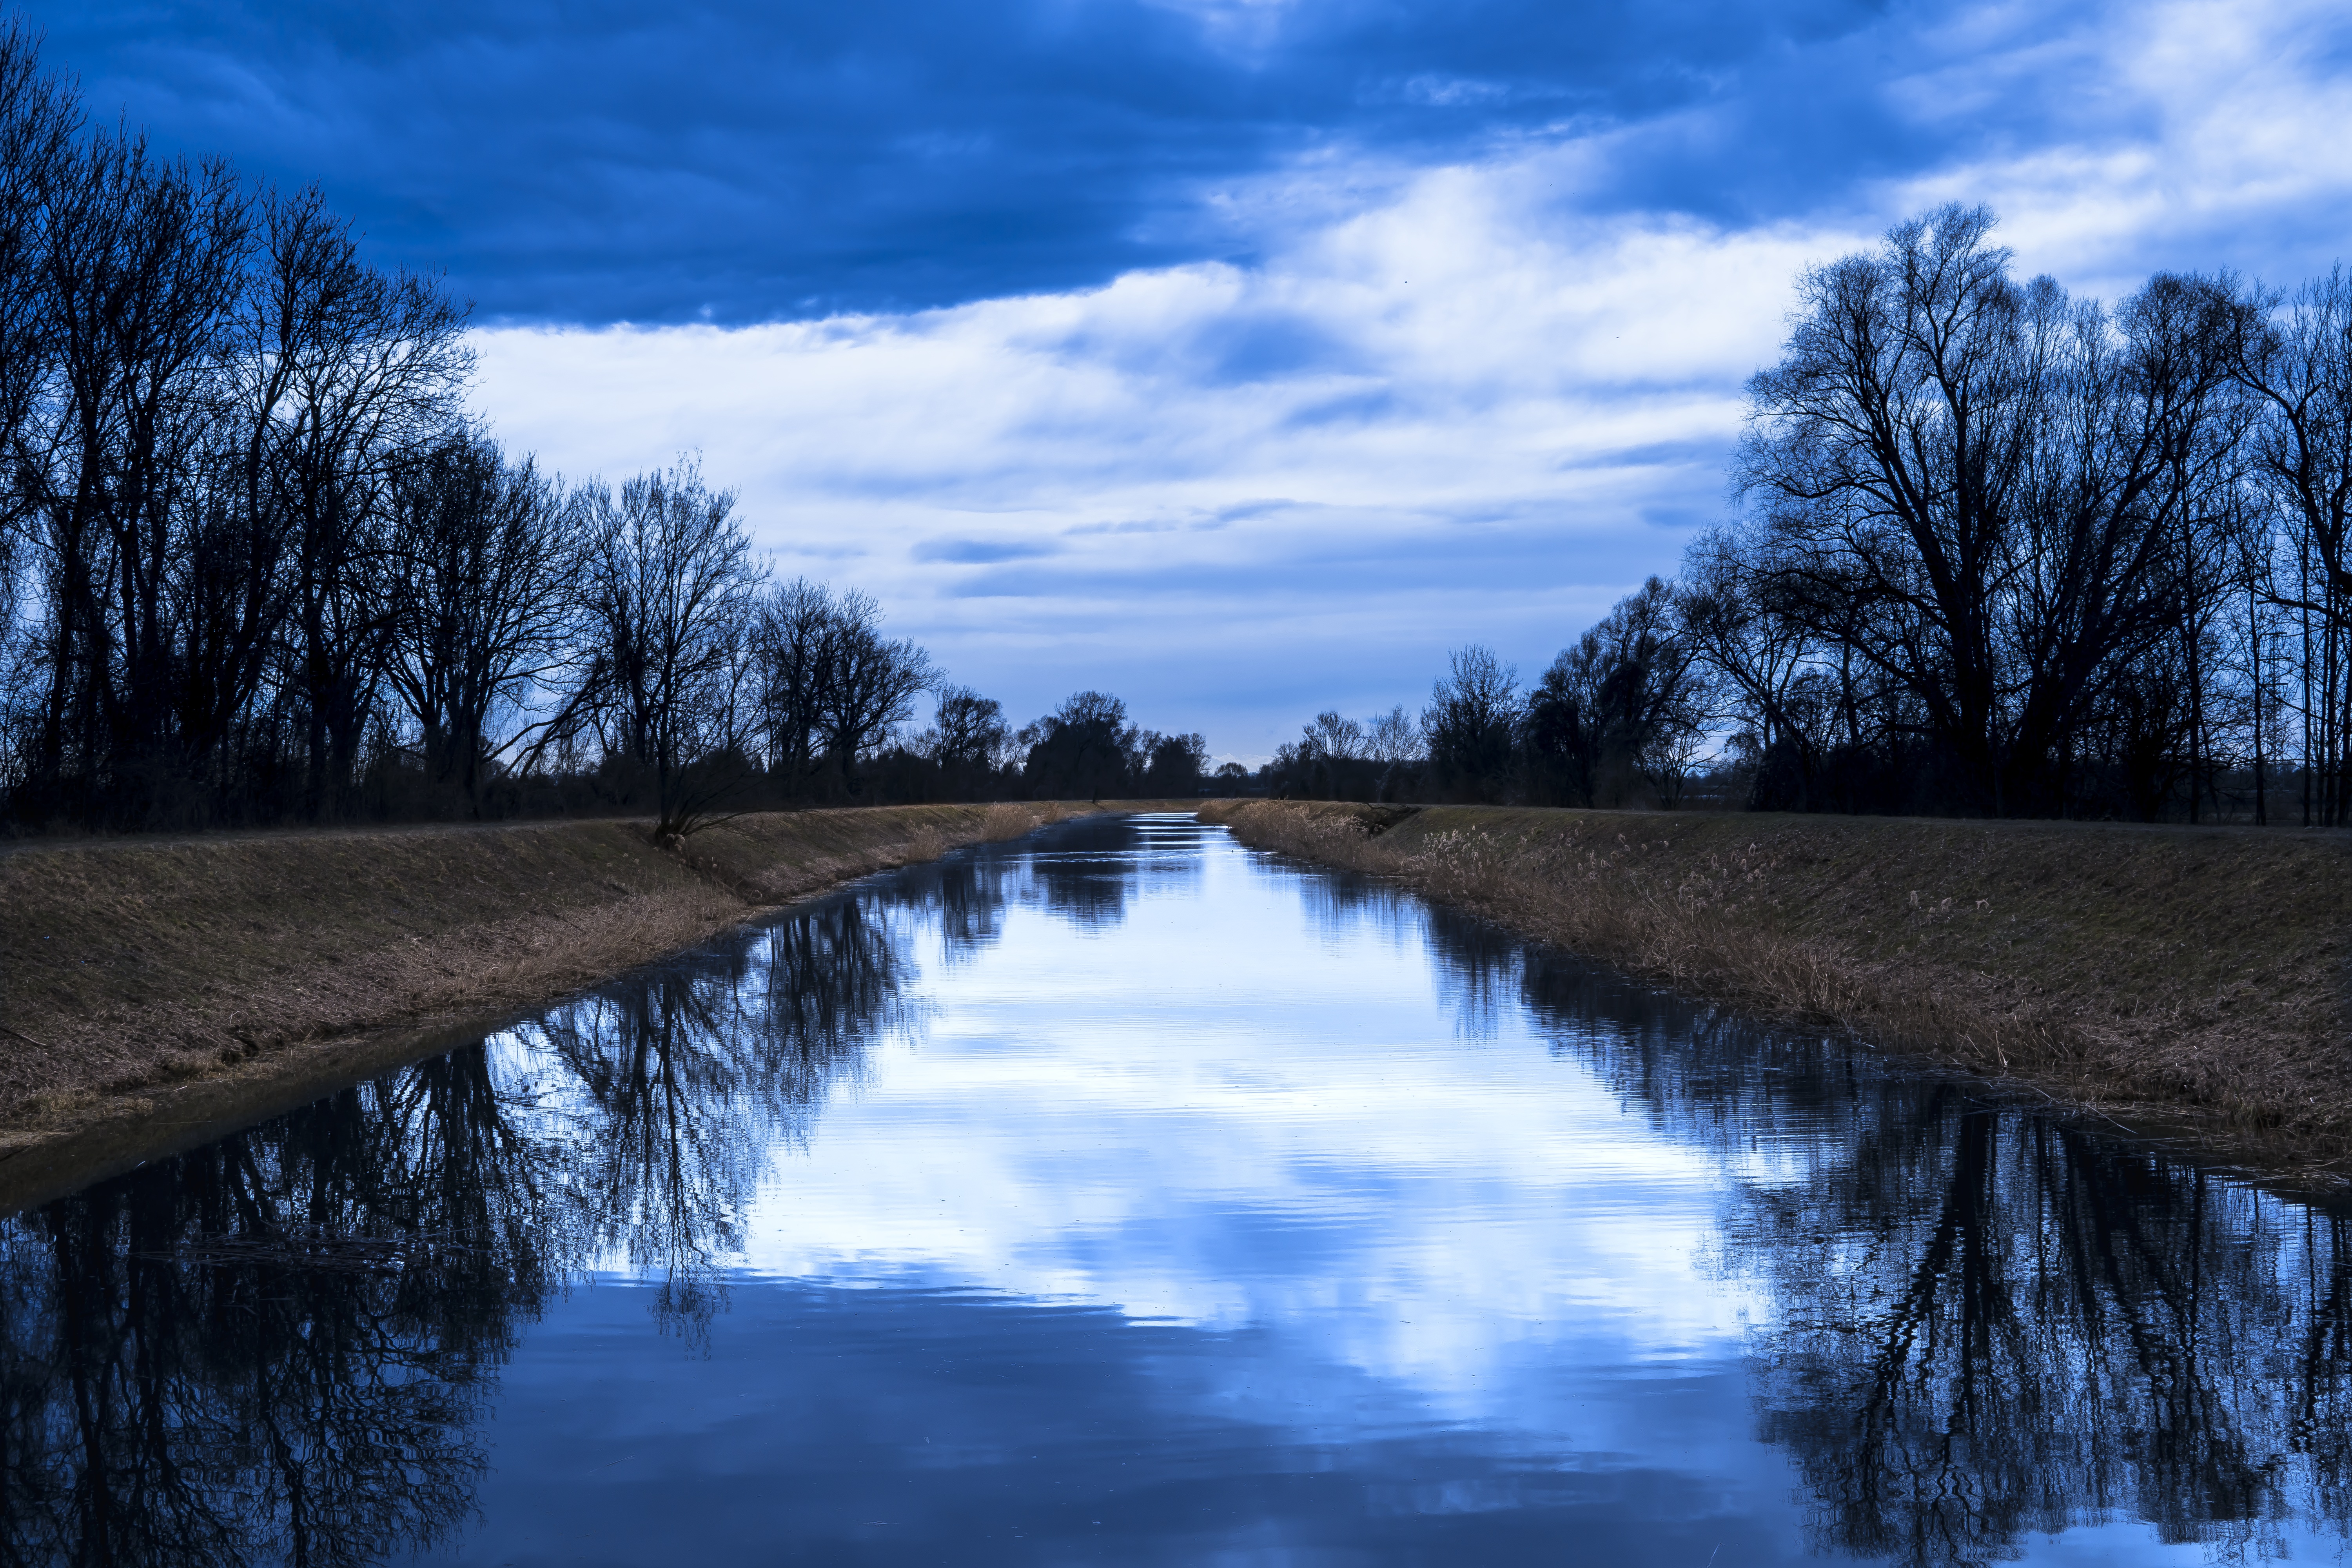
landscape, tree, water, nature, forest, grass, wilderness, snow, winter, cloud, plant, sky, sunlight, morning, leaf, lake, dawn, river, dusk, pond, stream, evening, reflection, autumn, weather, blue, rest, season, waterway, cloudscape, body of water, blue sky, trees, clouds, wetland, beautiful, woodland, habitat, mood, loch, mirroring, clouds form, rural area, landform, covered sky, natural environment, geographical feature, woody plant, blue mood